Ingebrigtsenbukta

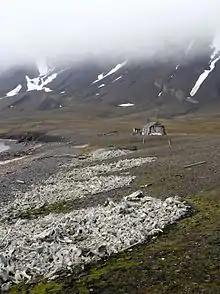
Cabin "Bamsebu" surrounded by whale bones

Ingebrigtsenbukta is a bay at the south shore of Van Keulenfjorden inside Sør-Spitsbergen National Park. The bay is approximately 3 km wide, running from Kapp Toscana in the west to Ålesundneset in the east.